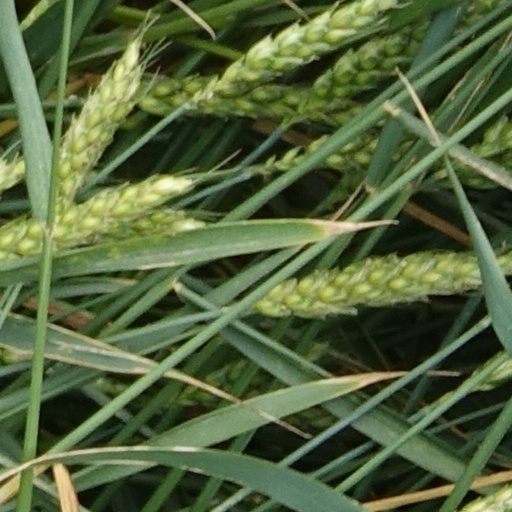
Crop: wheat